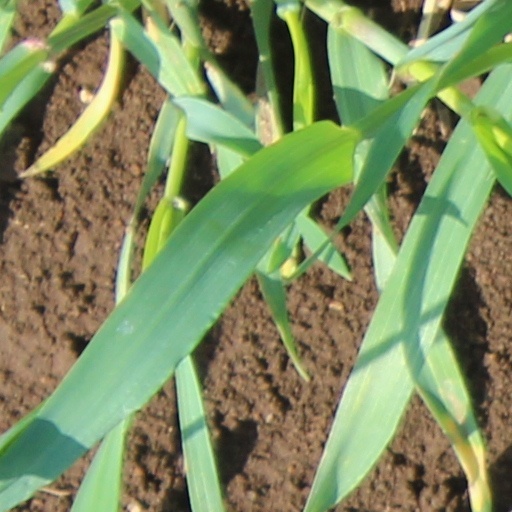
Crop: wheat